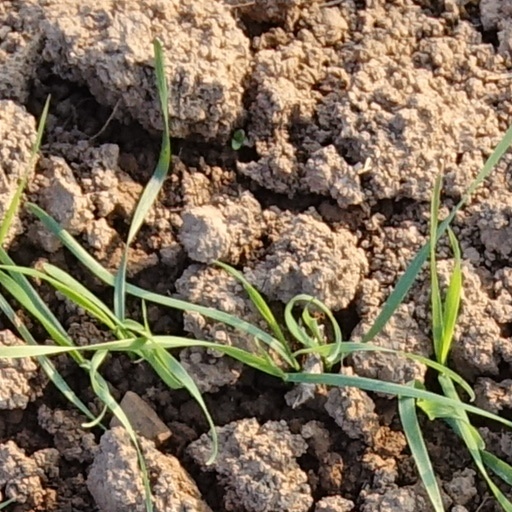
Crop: wheat